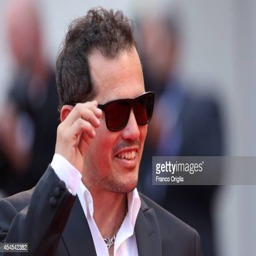
actor attends the premiere during festival